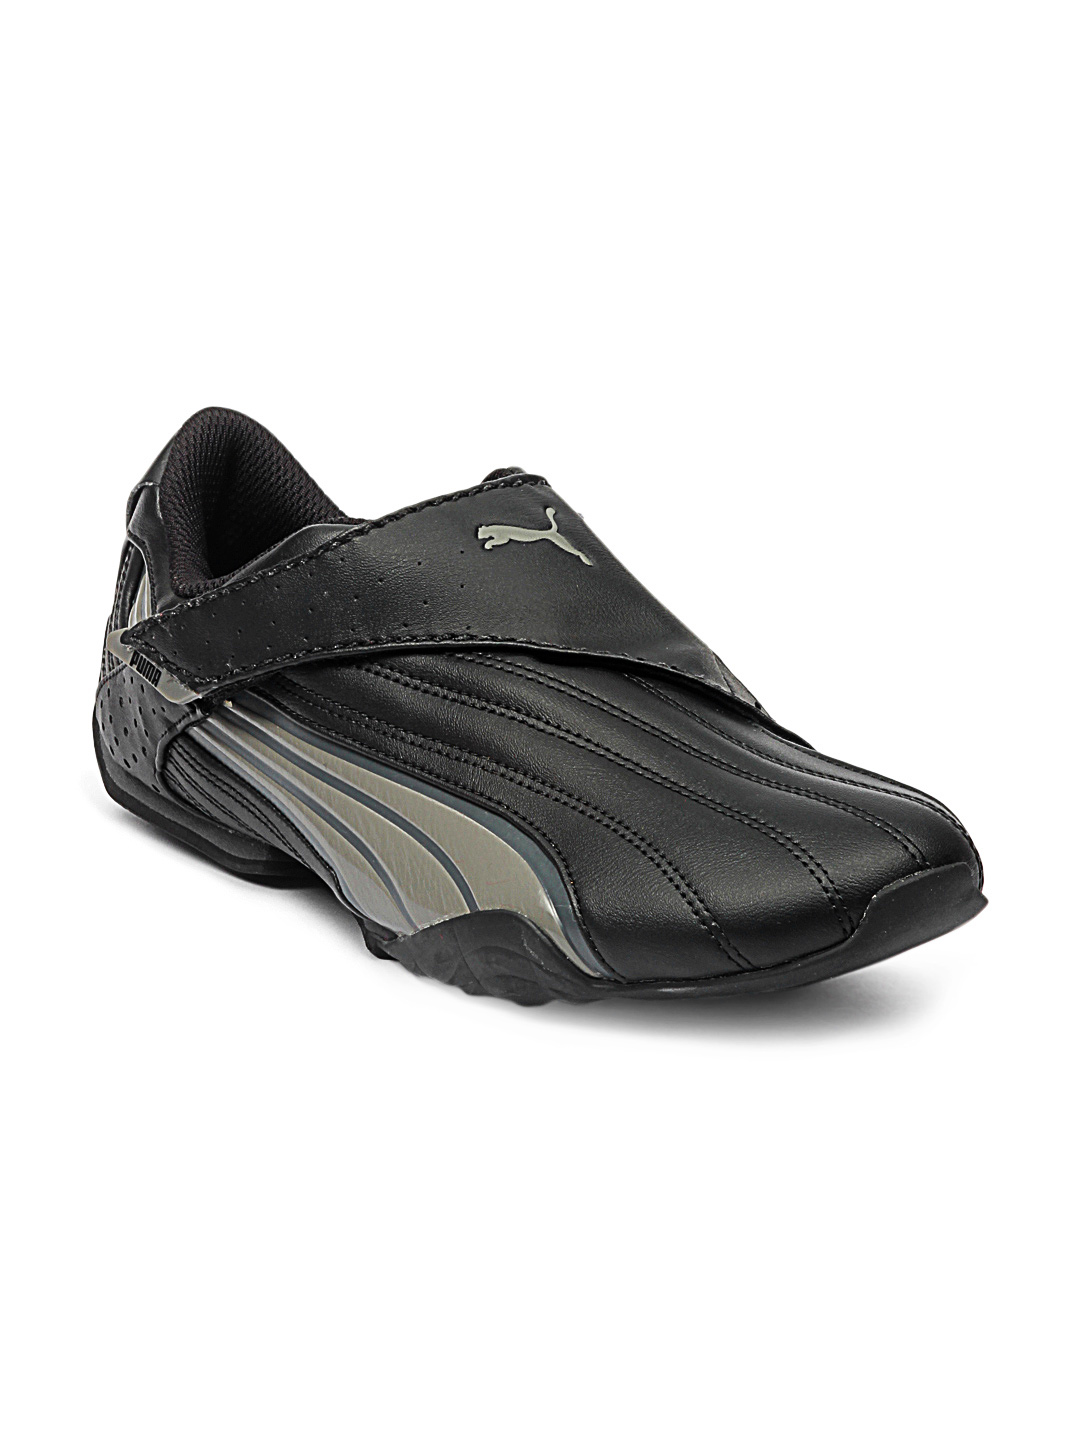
Puma Men Black Taisoku Casual Shoes
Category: Footwear / Shoes / Casual Shoes
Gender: Men
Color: Black
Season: Summer 2012
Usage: Casual